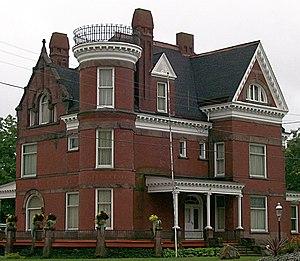
Barnesville est un village du comté de Belmont en Ohio.